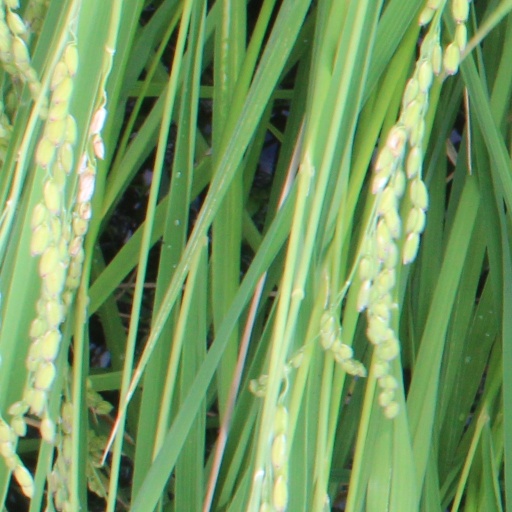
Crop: rice